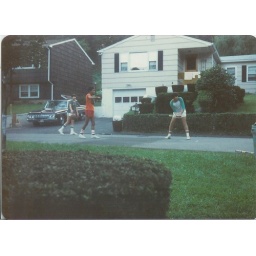
The boys play wiffle ball in the street